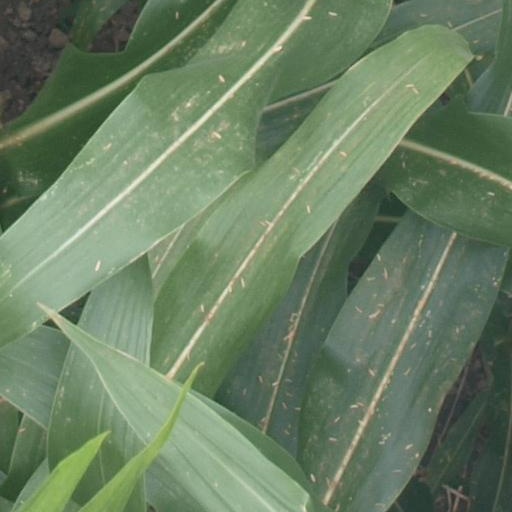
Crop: maize; corn